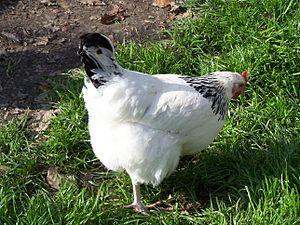
La sussex est une race de poule domestique d'origine anglaise. Elle figure parmi les 108 races de poule reconnues du British Poultry Standard.